German military rifles

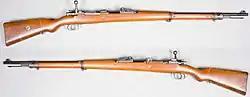
Mauser Gewehr 98

The Mauser Model 1871 adopted as the "Gewehr 71" or "Infanterie-Gewehr 71" ( I.G.Mod.71 first of many military rifles manufactured to the designs of Peter-Paul and Wilhelm Mauser of the Mauser company.